Heart of Frédéric Chopin

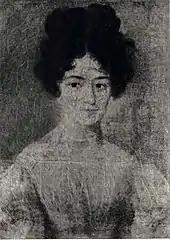
Ludwika Jędrzejewicz smuggled her brother's heart into Poland in 1850.

Chopin's heart arrived in Warsaw and was kept by his sister and mother, resting on top of a dresser at the home of Jędrzejewicz and the Kalasanty family. Prior to Jędrzejewicz's death in 1855, she may have arranged for the transfer of the heart to Warsaw's Holy Cross Church. There was opposition within the church's clergy to having the heart in the upper part of the church, as Chopin was not a saint. Instead, the heart was tucked away in the church's catacombs and lay there undisturbed and unlabeled for over two decades. In 1878, journalist Adam Pług found the heart in a box and wrote about his discovery in a Warsaw journal.